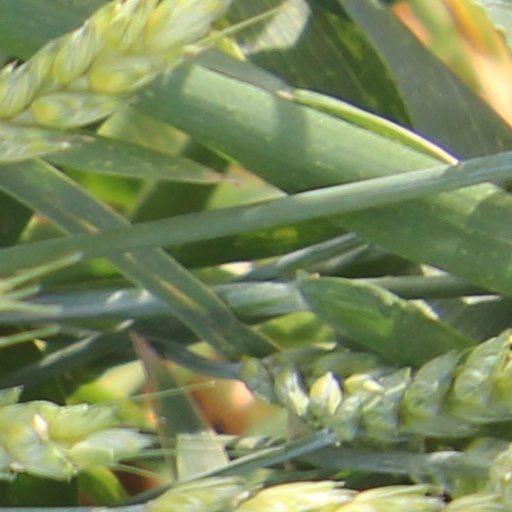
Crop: wheat